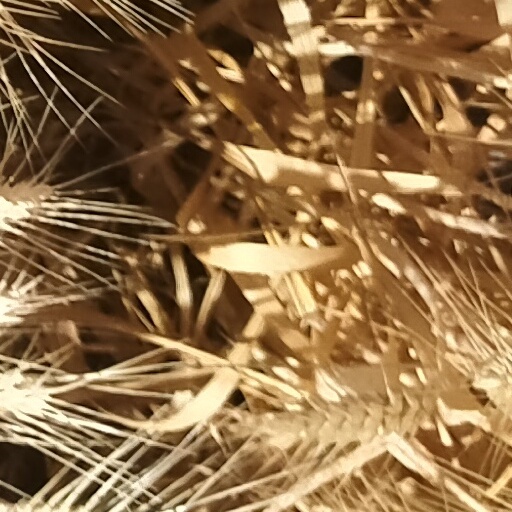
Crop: wheat